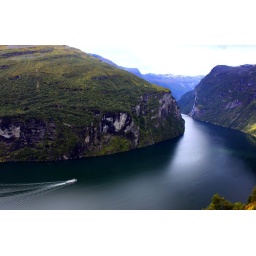
For perspective, the boat in in this photo is a 490 bedroom full sized cruise ship